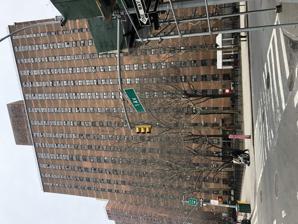
Building: Holmes Towers
Country: United States of America
Year built: 1969
Public housing development in Manhattan, New York NYCHA property in New York, United States Holmes Towers NYCHA property Holmes Towers in 2019 Location in New York City Coordinates: 40°46′53″N 73°56′53″W / 40.781319°N 73.948110°W / 40.781319; -73.948110 Country United States State New York City New York City Borough Manhattan Area • Total 0.004 sq mi (0.01 km 2 ) Population • Total 951 ZIP codes 10128 Area code(s) 212, 332, 646 , and 917 Website my .nycha .info /DevPortal / The John Haynes Holmes Towers is a public housing project for low income residents of the Yorkville section of the Upper East Side located just south of the neighborhood's northern limit at 96th Street , in New York City , New York , United States. The neighboring Isaacs Houses and the Holmes Towers border East Harlem , which has the second highest concentration of public housing in the United States. The two public housing buildings, designed by Architects Eggers and Higgins, were completed in 1969, are 25 stories tall and contain 537 apartments. The project is located between 92nd and 93rd Streets from 1st Avenue to York Avenue and the FDR Drive . The development was named for the founder of the Community Church of New York. John Haynes Holmes was known as a pacifist, social organizer, and social justice pioneer. History As of 1973, the Towers were described as being home to white, elderly residents. 60 percent of the apartments in Holmes Towers are set aside for tenants over the age of 62. The Isaacs Houses projects are located just north of the Holmes Towers. Both developments are considered one complex totaling 5 buildings having the same Development Management Office managed by New York City Housing Authority . They represent the only public housing on the Upper East Side. Both housing projects, as a whole, have been designated a "high crime zone" by the New York City Police Department 's 19th precinct. Crime, however, is considered to be relatively minimal compared to the projects further north. In 2018, the Holmes Towers along with Isaacs Houses and Robbins Plaza ranked the worst in the nation after federal inspections by the United States Department of Housing and Urban Development . Public private partnership pilot In 2015 it was announced that the complex's playground would be razed for a new mixed-use building under New York's NextGen program to help meet the capital needs of NYCHA. The 47-story tower was intended to be half affordable housing and half market rate housing with the lower-income tenants on the lower floors. Holmes Towers residents decried the plan, citing the lack of sunlight would lower their quality of life and lacked input in the plans, later staging a protest. In order to build the towers, property developer and de Blasio donor Fetner Properties would lease the land from NYCHA for $25 million for 99-years, pocketing all rent, qualifying for $13 million in subsidies, and paying no property taxes. In 2019, Manhattan Borough President Gale Brewer sued Mayor Bill de Blasio and NYCHA to block the new tower. The lawsuit accused de Blasio of trying to use his power to push the towers through illegally by skirting zoning laws and not having the project go through Uniform Land Use Review Procedure (ULURP). NYCHA withdrew the plan in 2019. See also New York City Housing Authority List of New York City Housing Authority properties References